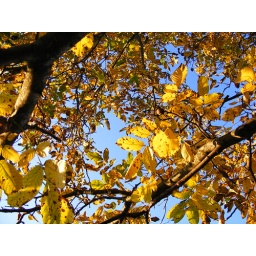
yellow leaf in blue sky